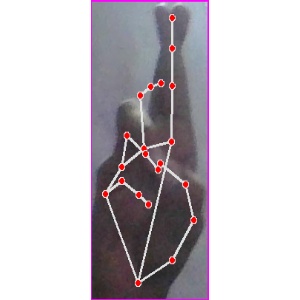
अक्षर: र